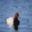
Label: bird